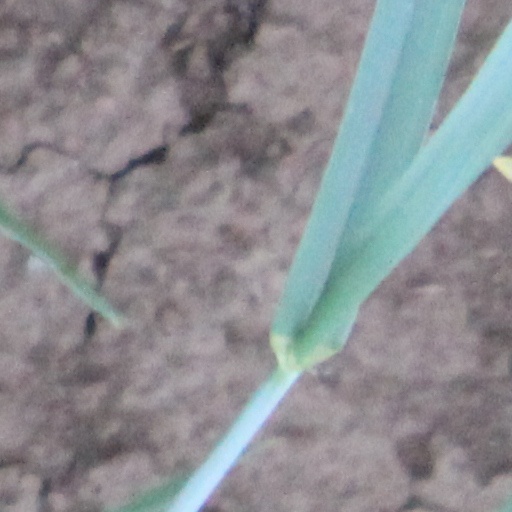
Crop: wheat